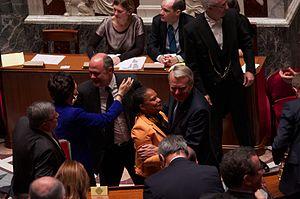
Christiane Taubira félicitée par Jean-Marc Ayrault, premier ministre, après le vote solennel de la loi ouvrant le mariage aux couples de personnes de même sexe - Assemblée nationale
Le mariage entre personnes de même sexe, couramment appelé mariage homosexuel, est la possibilité pour un couple de deux femmes ou de deux hommes de contracter un mariage, civil ou religieux, initialement réservé à un homme et une femme.